San Nicola di Baraggiola

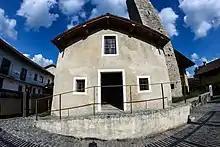
Church of San Nicola, Borgomanero

San Nicola di Baraggiola is a Roman Catholic church located in the neighbourhood of Baraggiola (o Barazzola), in the town limits of Borgomanero, province of Novara, Piedmont, Italy.